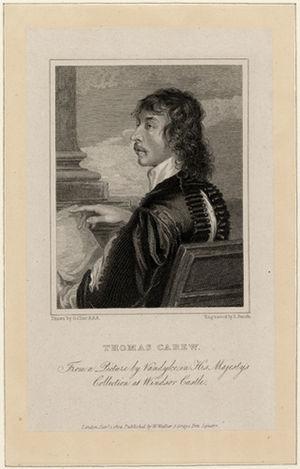
Thomas Carew est un poète anglais membre du groupe du « Cavalier ».